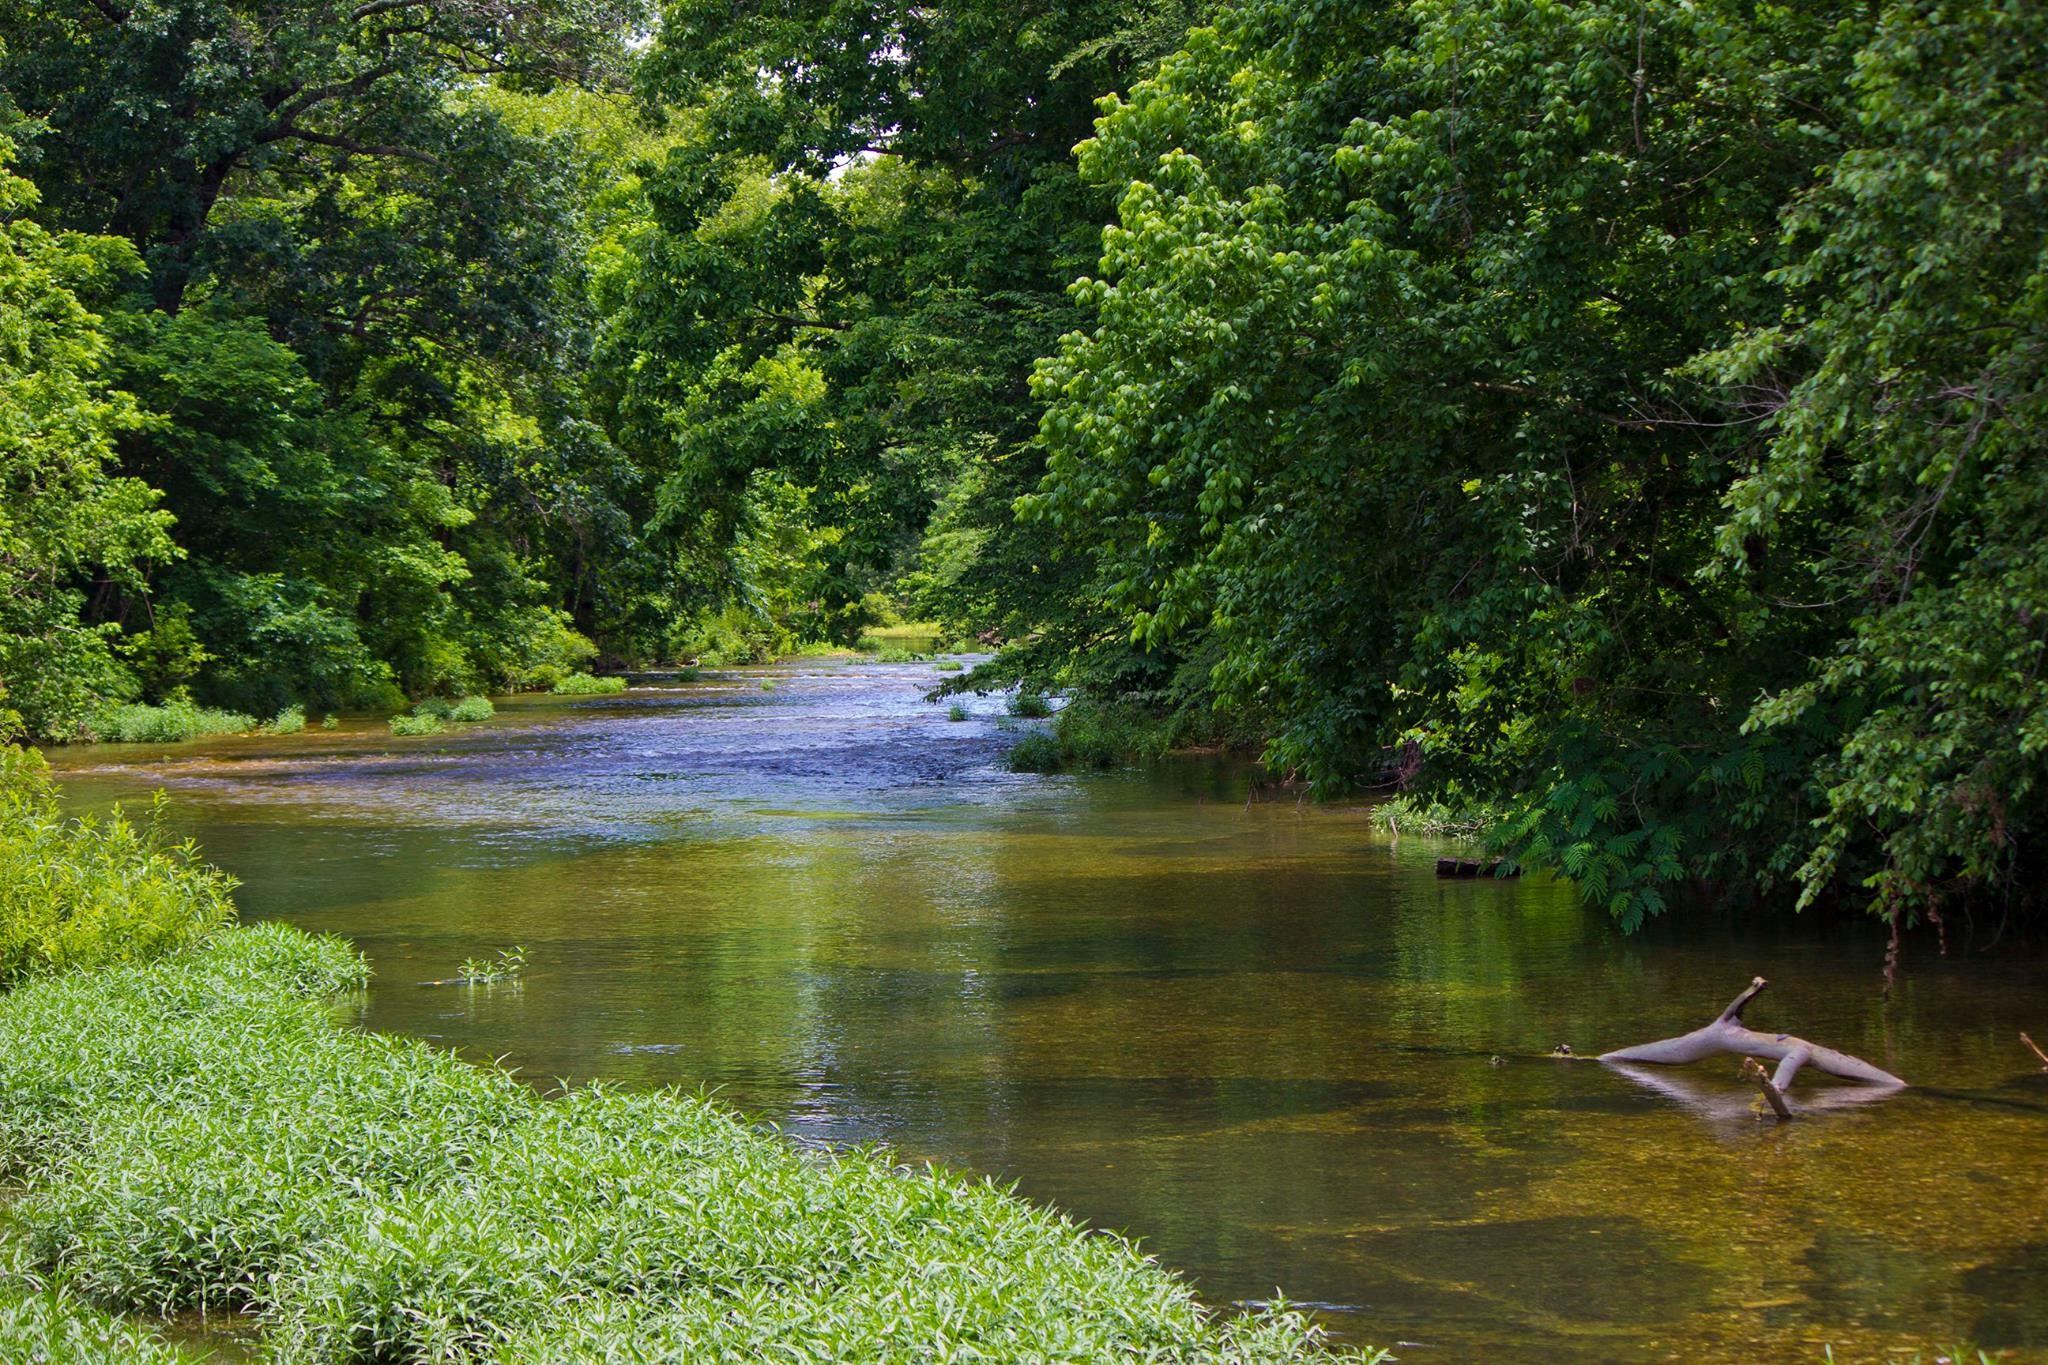
forest, creek, river, solitude, pond, stream, tranquil, rapid, waterway, body of water, trees, bank, riverbank, picturesque, wetland, floodplain, oklahoma, woodland, habitat, ecosystem, watercourse, landform, fish pond, natural environment, bayou, riparian forest